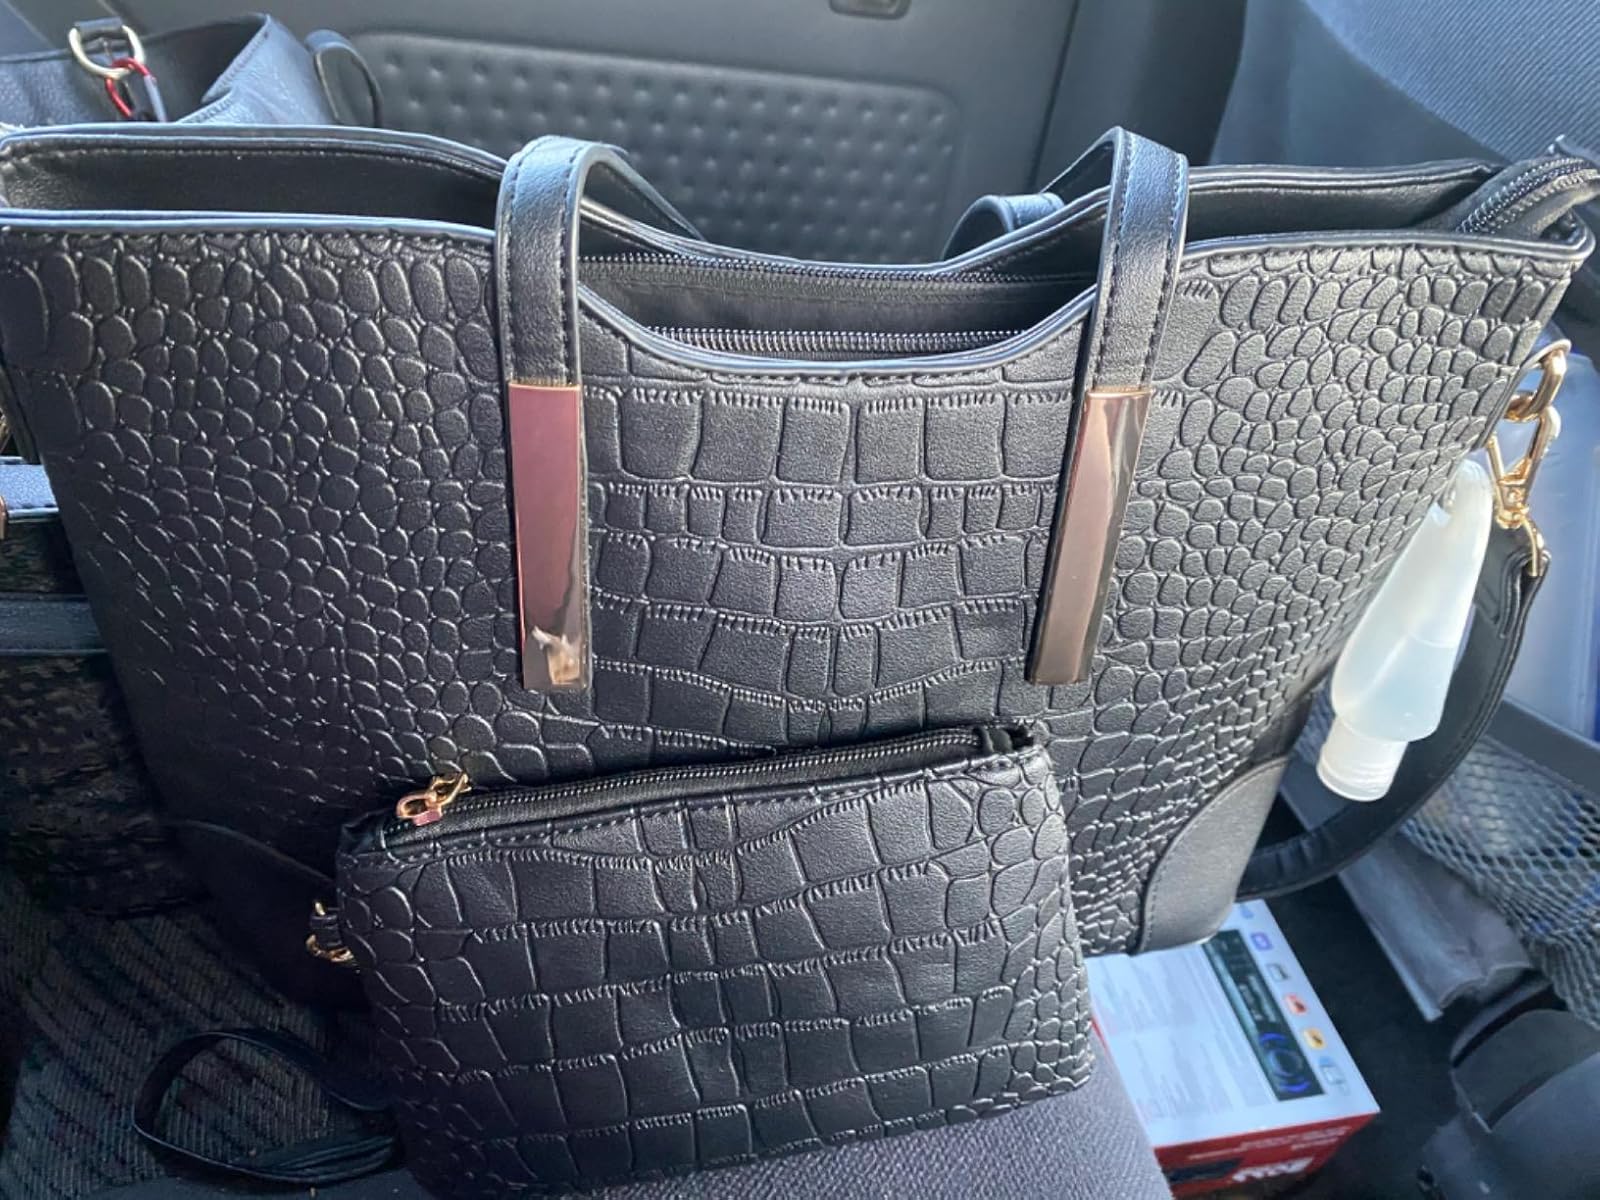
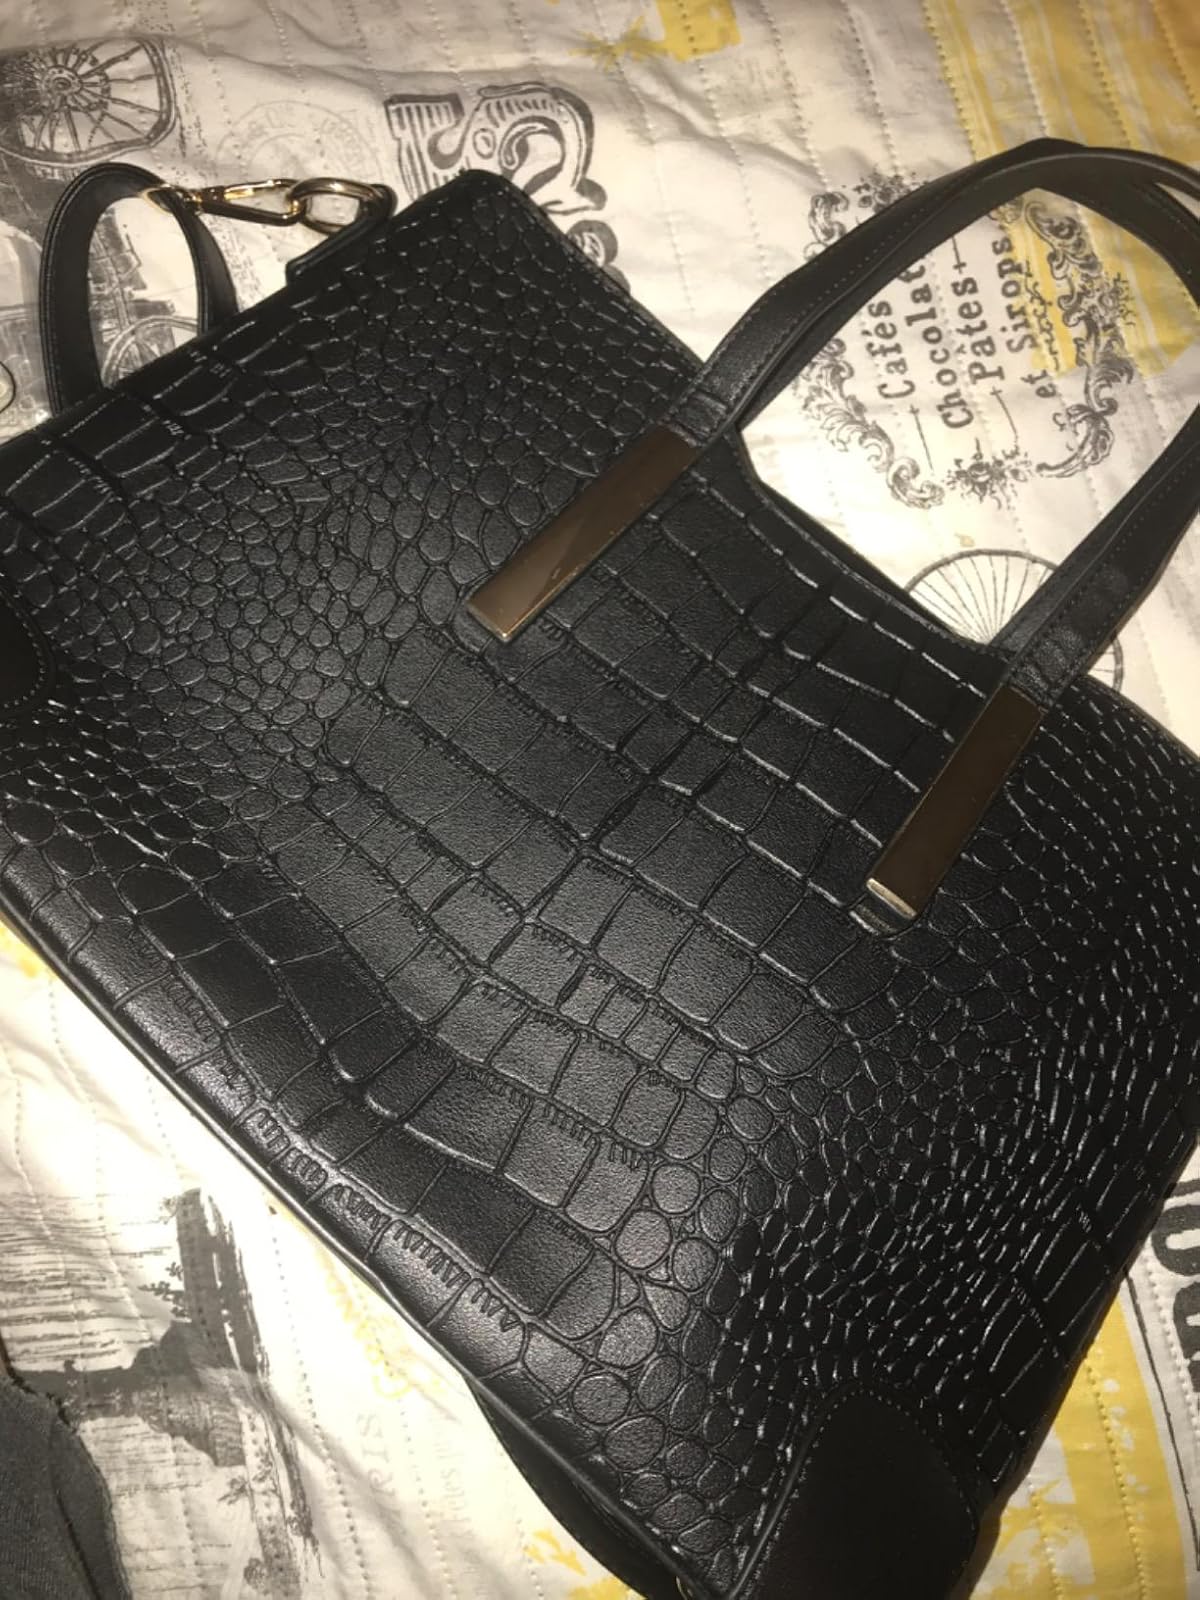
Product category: accessories_handbag
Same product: yes